Ayyanar (film)

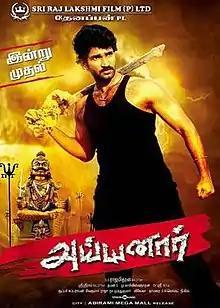

Ayyanar is a 2010 Indian Tamil-language action drama film written and directed by Rajamithran and produced by P. L. Thenappan. The film stars Aadhi Pinisetty and Meera Nandan with Vishnupriyan, Rajashree, Santhanam and Anupama Kumar playing supporting roles. The film was released on 10 December 2010 to mixed reviews and was an Average at the box office.